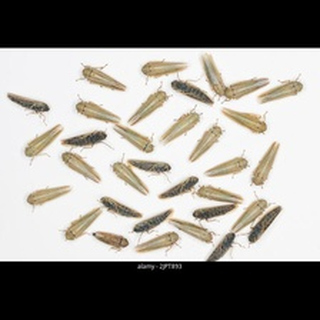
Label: wheat_aphid